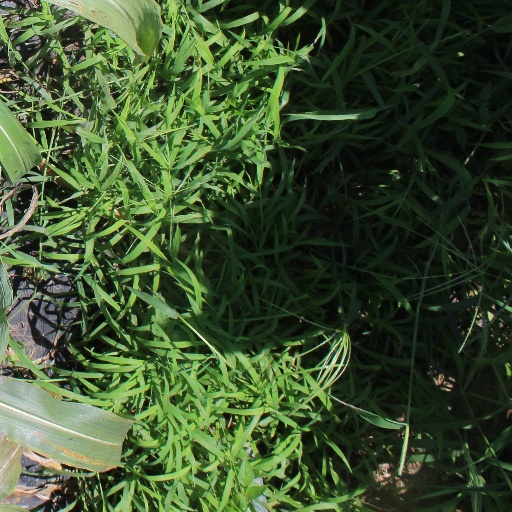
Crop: sorghum